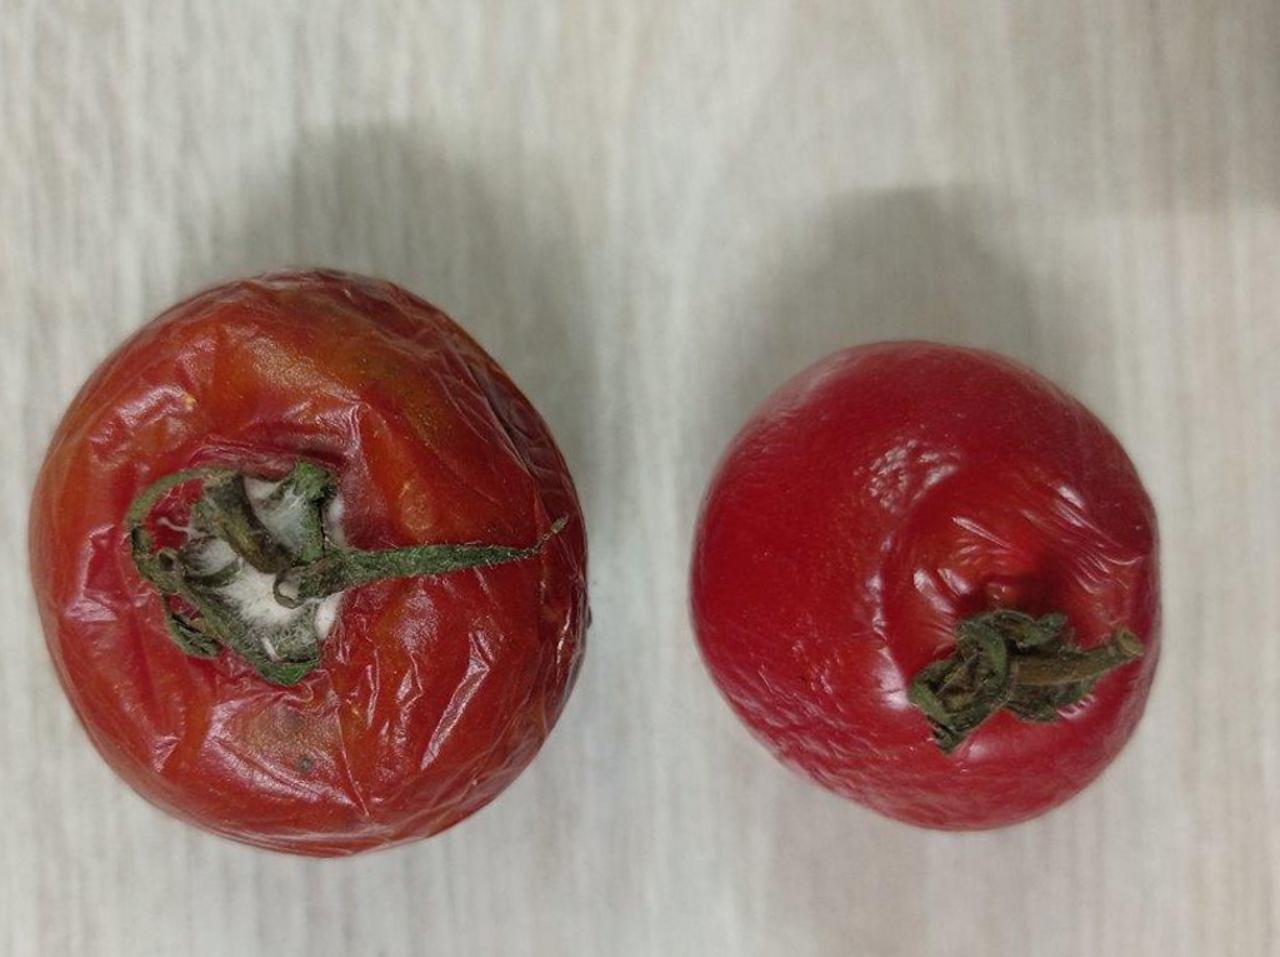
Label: Rotten